Richard Jensen (footballer)

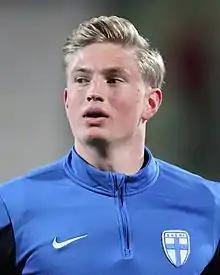
Jensen with Finland U21 in 2015

Richard Olav Jensen (born 17 March 1996) is a Finnish professional footballer who plays as a centre-back for Danish side Vejle on loan from club Aberdeen and the Finland national team. Jensen began his career with Futura and made his debut on senior level on 14 August 2016 at the age of 20 in a Tweede Divisie match in the ranks of the Jong Twente in a match against AFC Amsterdam.